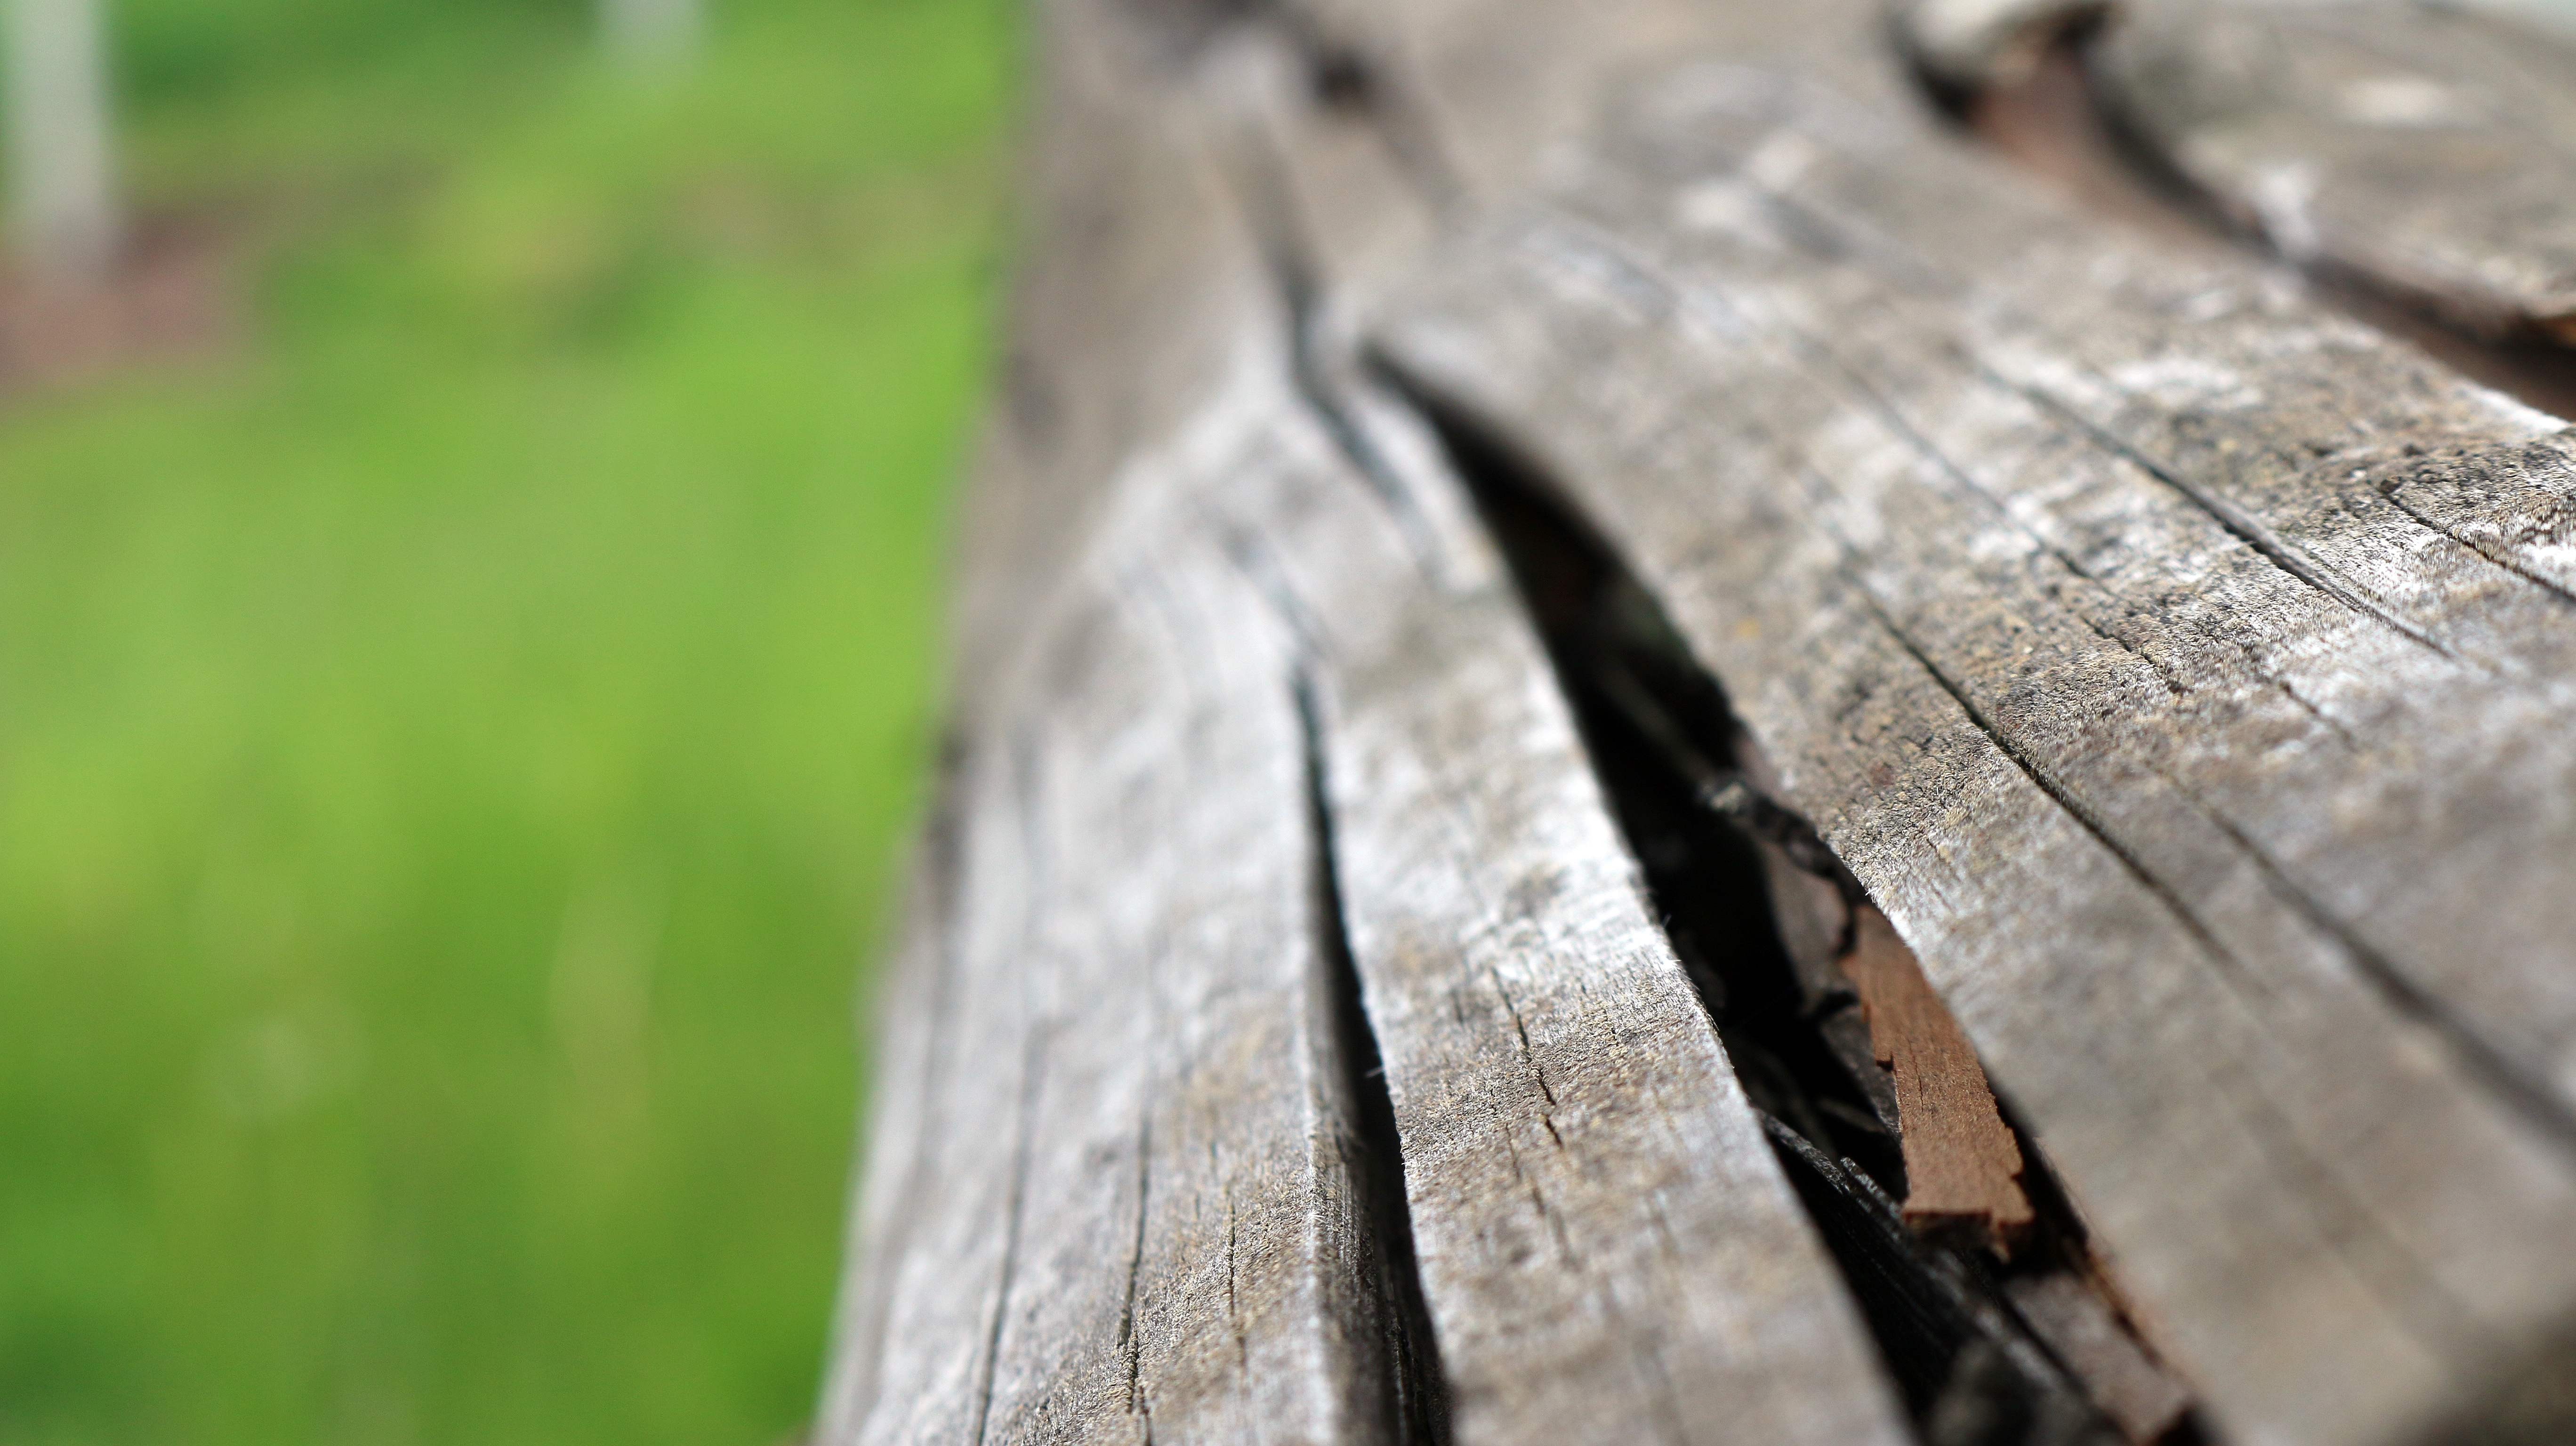
wood, tree, close up, trunk, leaf, plank, plant, grass, tire, photography, plant stem